Sport in Israel

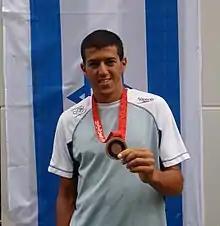
Shahar Tzuberi, windsurfer and Olympic bronze medalist

Rugby union is a minor sport brought to the country by British soldiers during the Mandate era. The first game post-independence was in 1951, organized by Leo Camron. A wave of immigration from English speaking countries, and France, since 1967 renewed interest in the sport, particularly in areas with large English-speaking populations such as Ra'anana and Jerusalem. A national league was set up in 1972, and the Israel Rugby Union (now Rugby Israel) formed in 1975. Israel's first international match was away to Switzerland on 25 May 1981, and ended 9–9. The Israel Union joined the International Rugby Board in 1988. Rugby union has also featured at the Maccabiah Games since 1981. Israel has entered the Rugby World Cup Sevens.